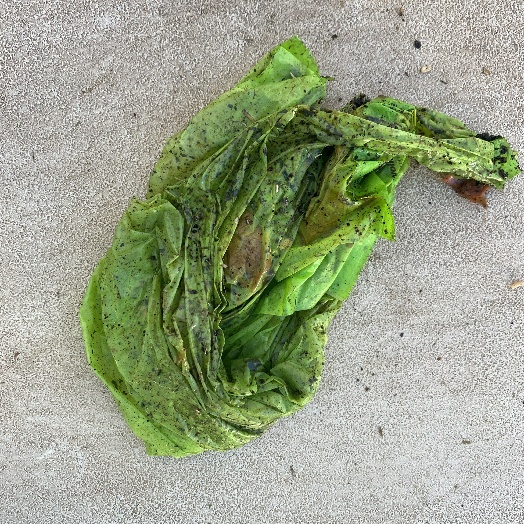
Label: generalcompost